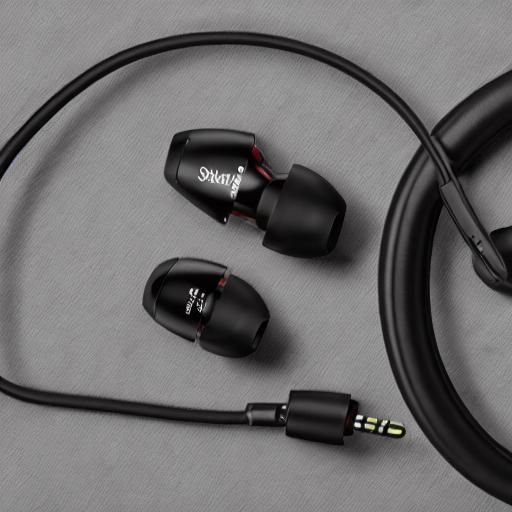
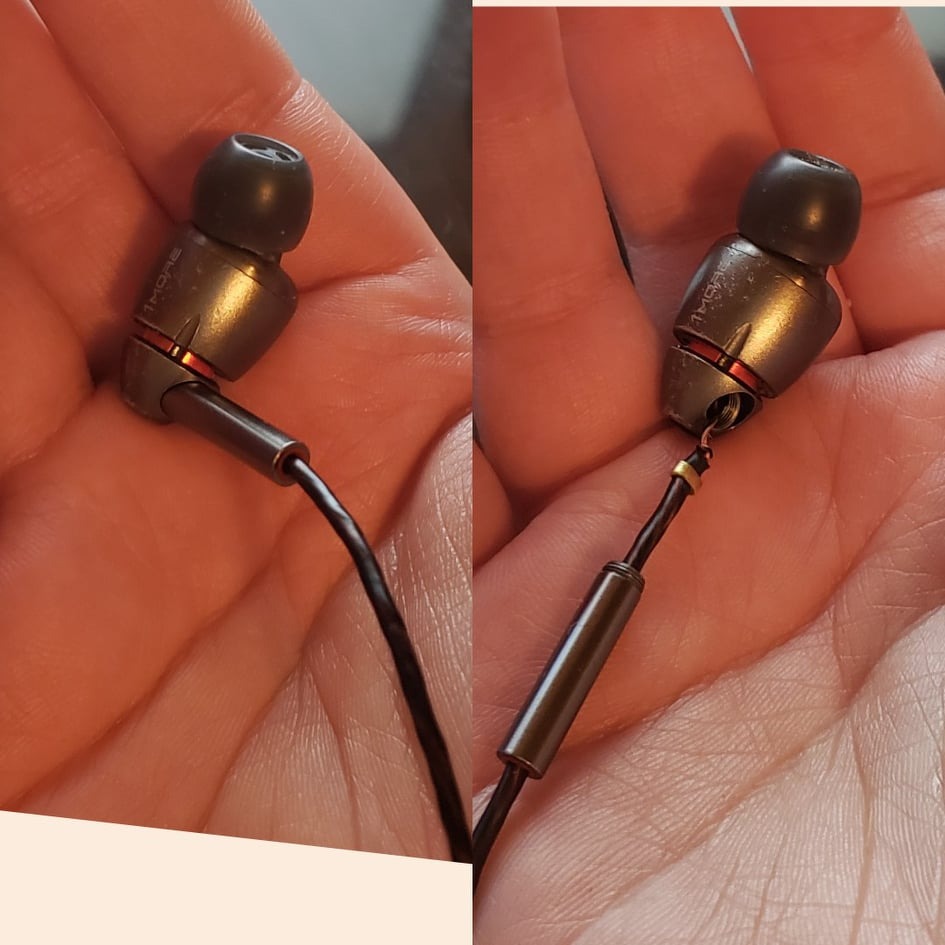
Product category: headphones
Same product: no